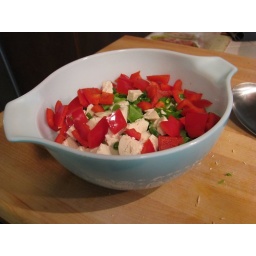
chicken salad makings in my Pyrex Butterprint bowl